Pentapeptide repeat

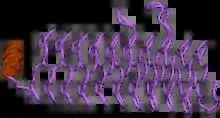
Structure of the pentapeptide repeat protein HetL.

Pentapeptide repeats are a family of sequence motifs found in multiple tandem copies in protein molecules. Pentapeptide repeat proteins are found in all species, but they are found in many copies in cyanobacterial genomes. The repeats were first identified by Black and colleagues in the hglK protein. The later Bateman "et al." showed that a large family of related pentapeptide repeat proteins existed. The function of these repeats is uncertain in most proteins. However, in the MfpA protein a DNA gyrase inhibitor it has been suggested that the pentapeptide repeat structure mimics the structure of DNA. The repeats form a regular right handed four sided beta helix structure known as the Rfr-fold.